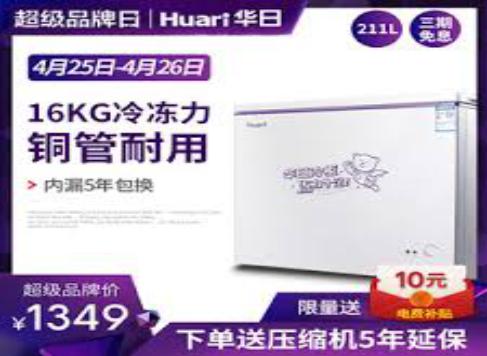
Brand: huari appliance
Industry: Electronic